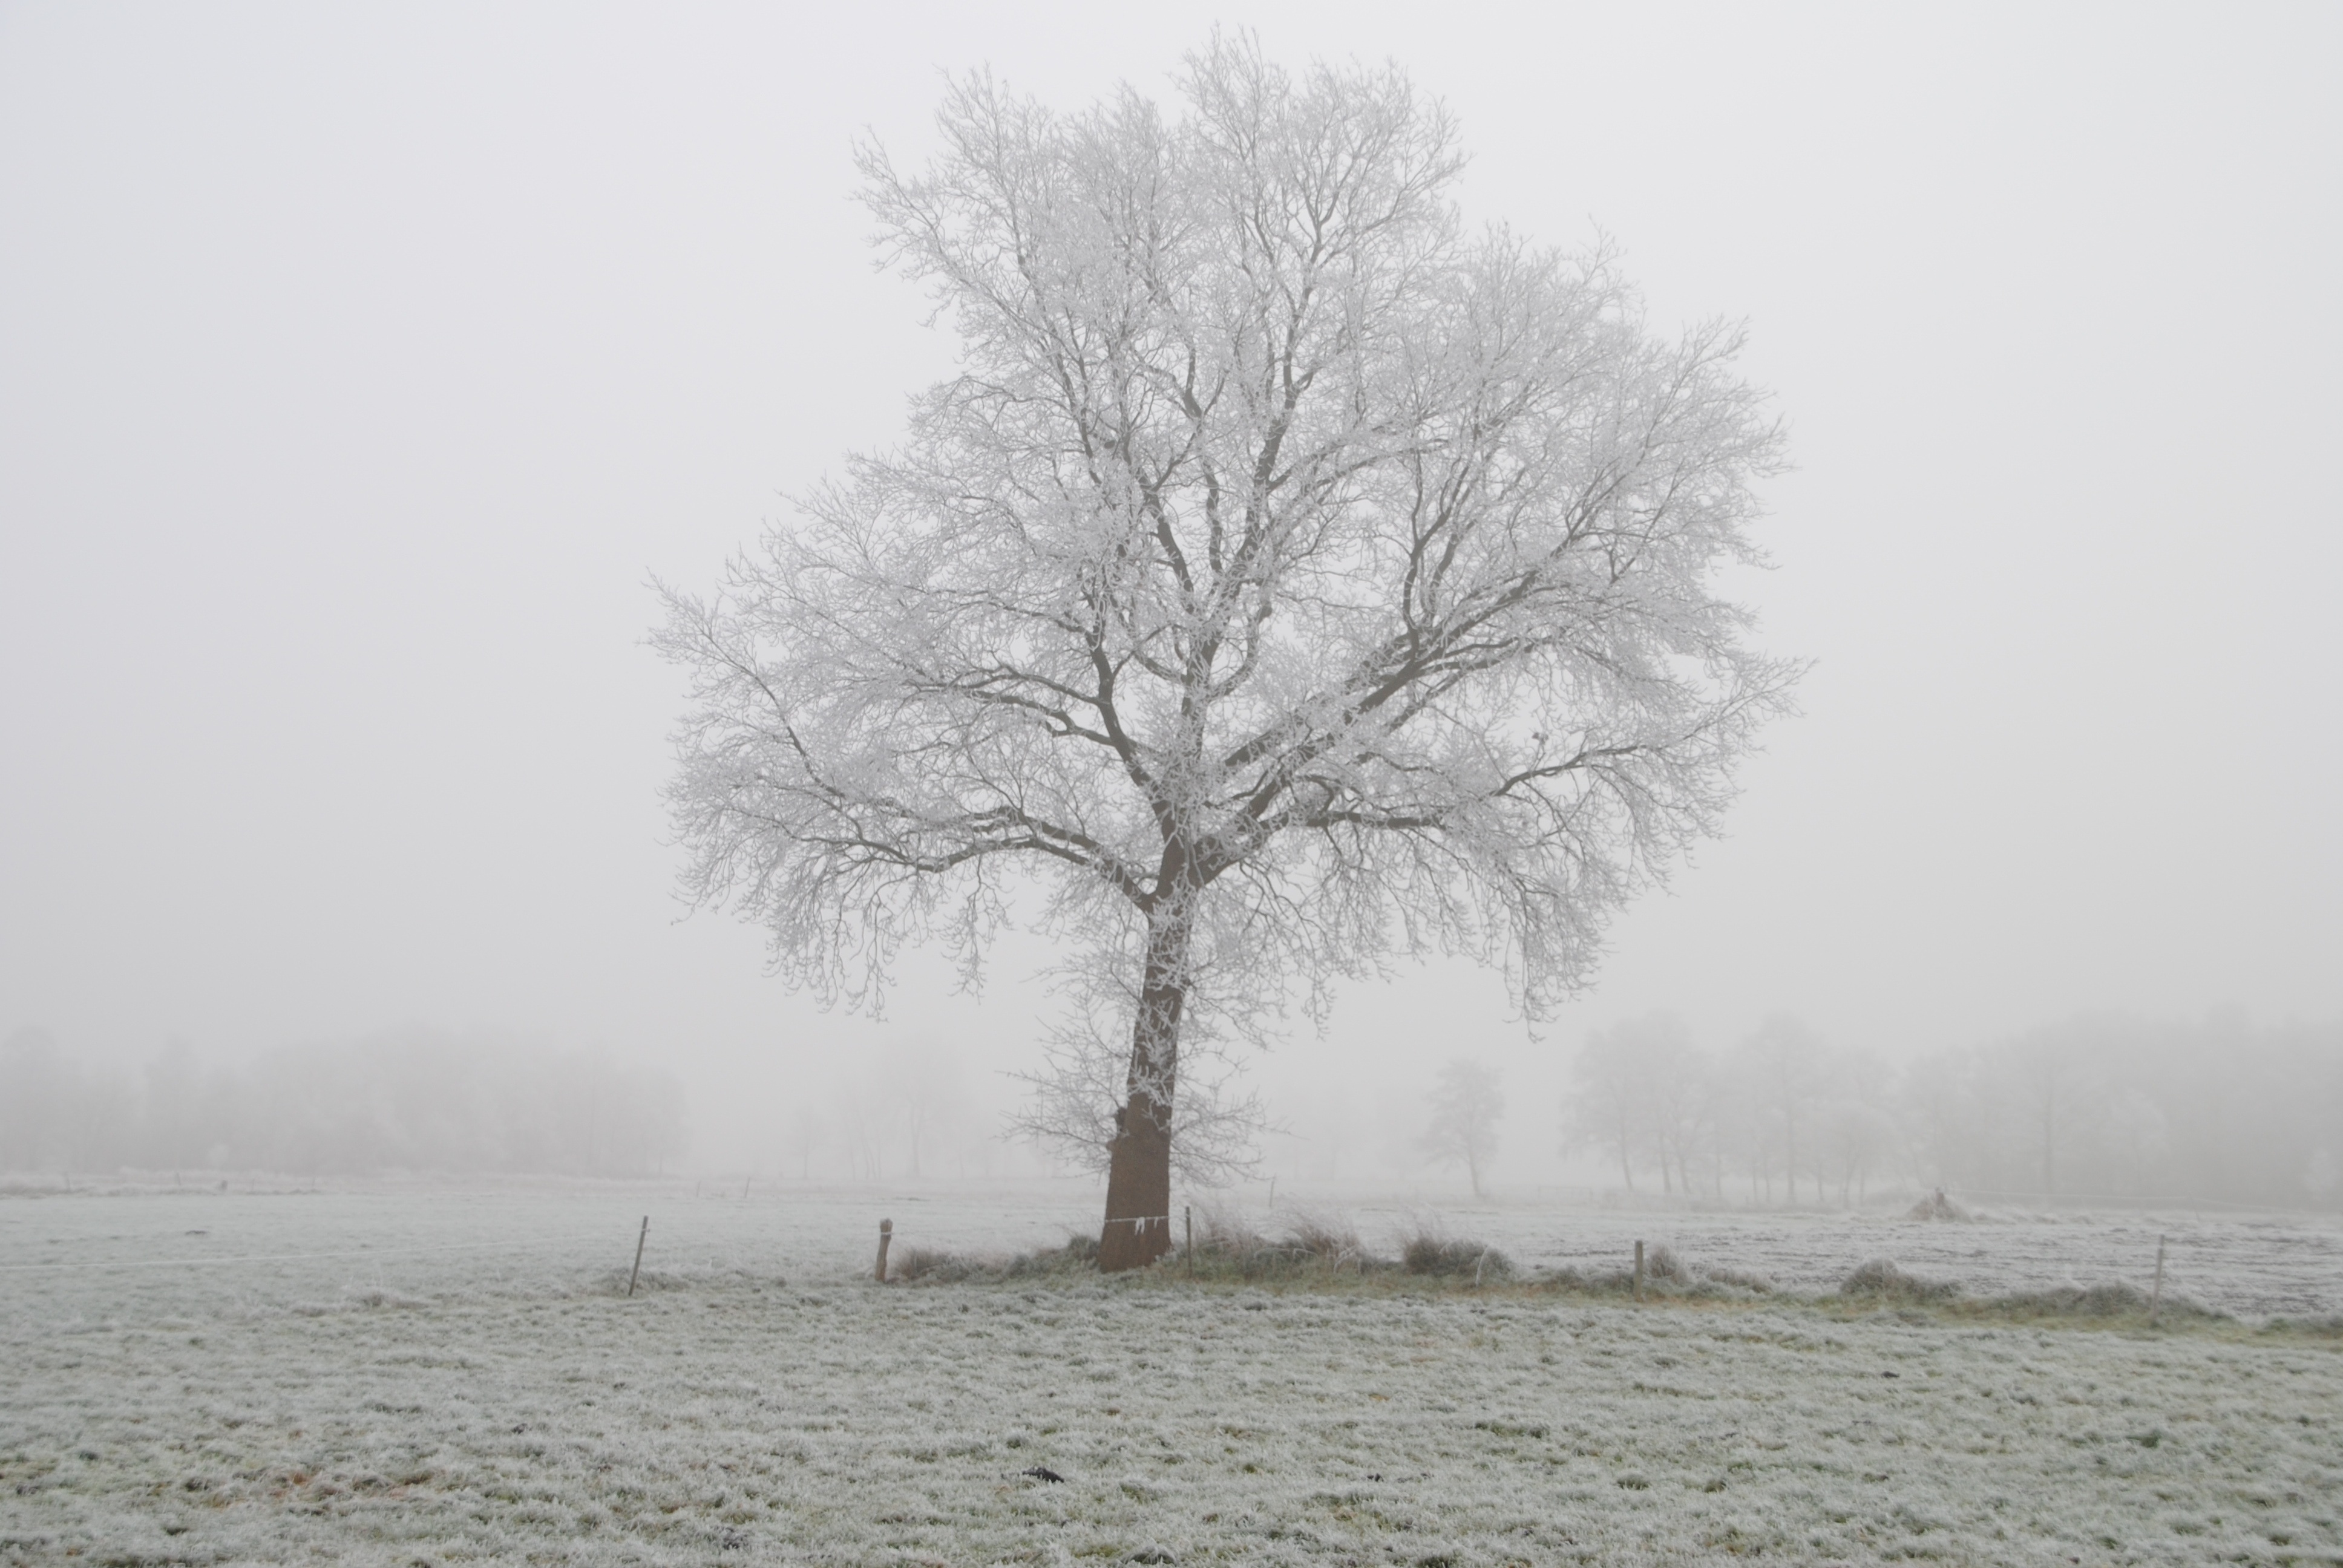
tree, nature, branch, snow, cold, winter, plant, fog, mist, morning, frost, ice, weather, haze, frozen, season, blizzard, wintry, winter magic, hoarfrost, freezing, atmospheric phenomenon, woody plant, winter storm